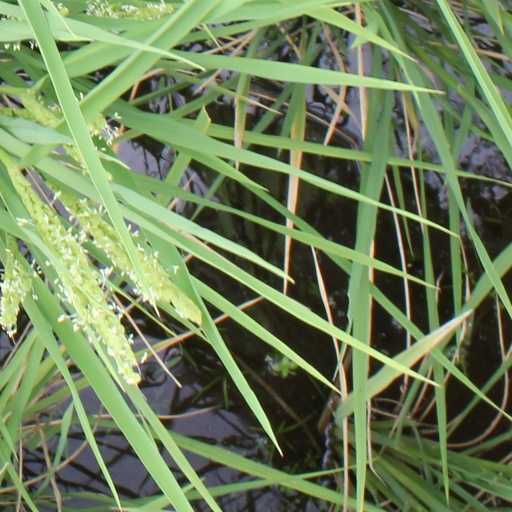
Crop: rice